SMS Ägir

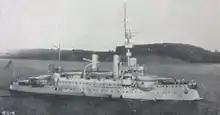
sometime before 1904

In the late 1880s, the German (Imperial Navy) grappled with the problem of what type of capital ship to build in the face of limited naval budgets (owing to parliamentary objections to naval spending and the cost of dredging the Kaiser Wilhelm Canal). General Leo von Caprivi, the new (Chief of the Admiralty), was able to secure approval from the (Imperial Diet) for ten small coastal defense ships, the first six of which became the , which carried three main battery guns in individual barbette mounts. Proposals for the last four included redesigning the vessels to add another main battery gun in two-gun turrets came to nothing owing to the cost of other naval programs—most notably the s. The two ships were ultimately built to a modified version of the design that incorporated improvements to the armor layout and other minor changes.